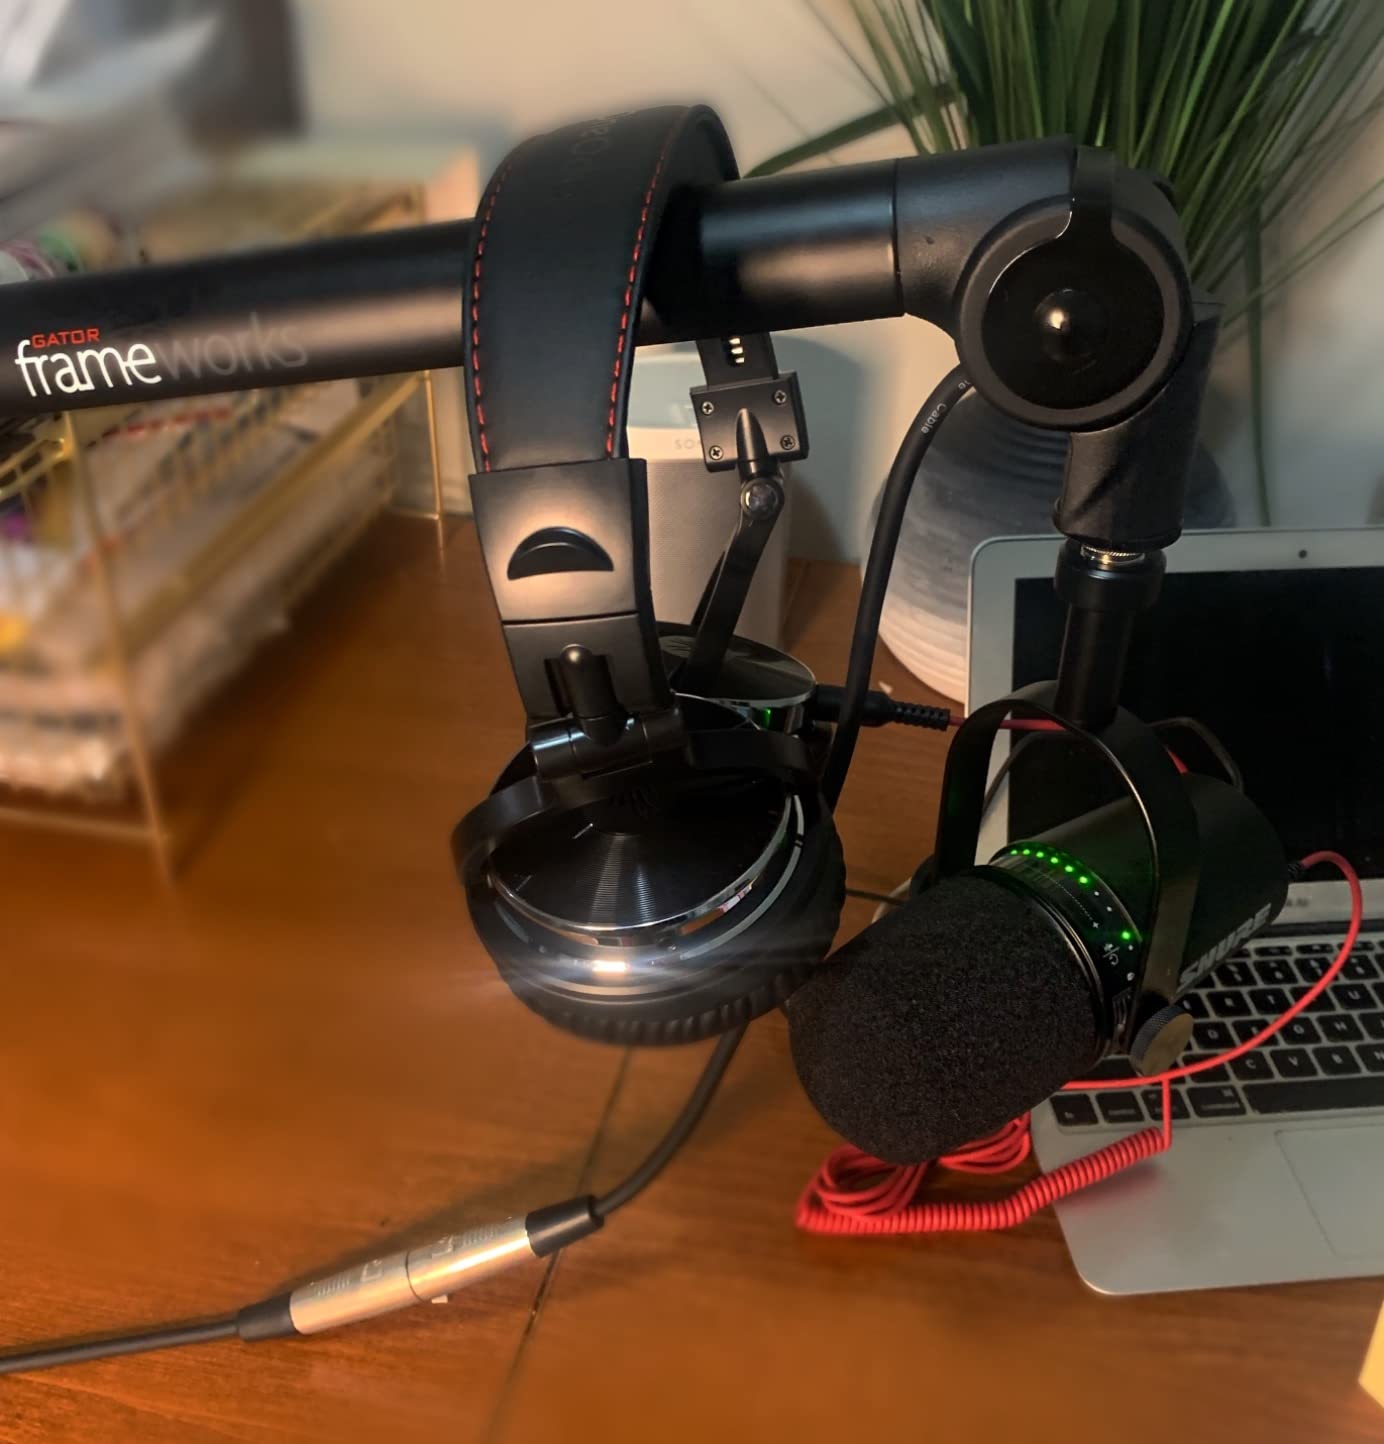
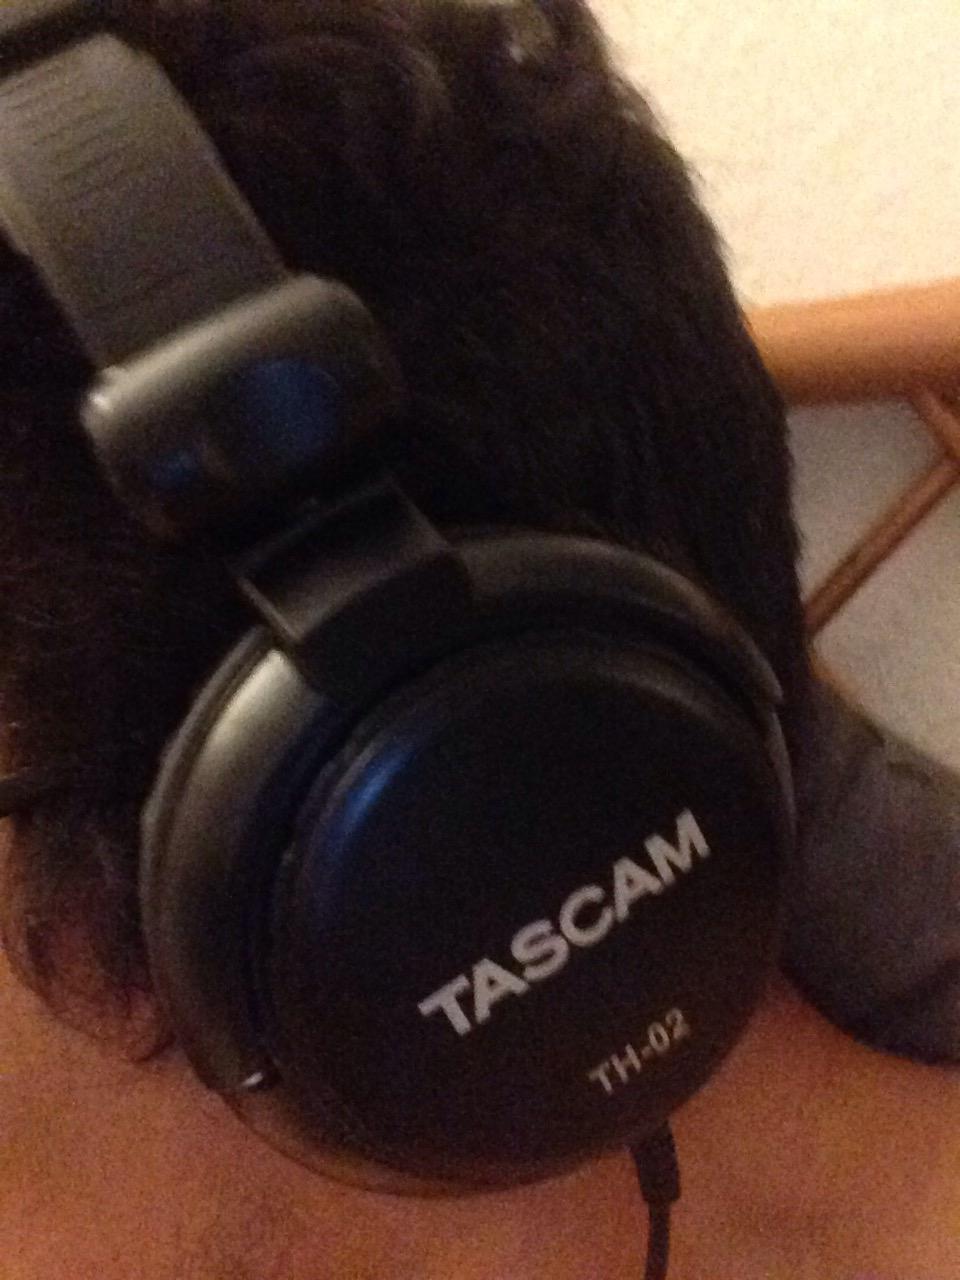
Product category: headphones
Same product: no